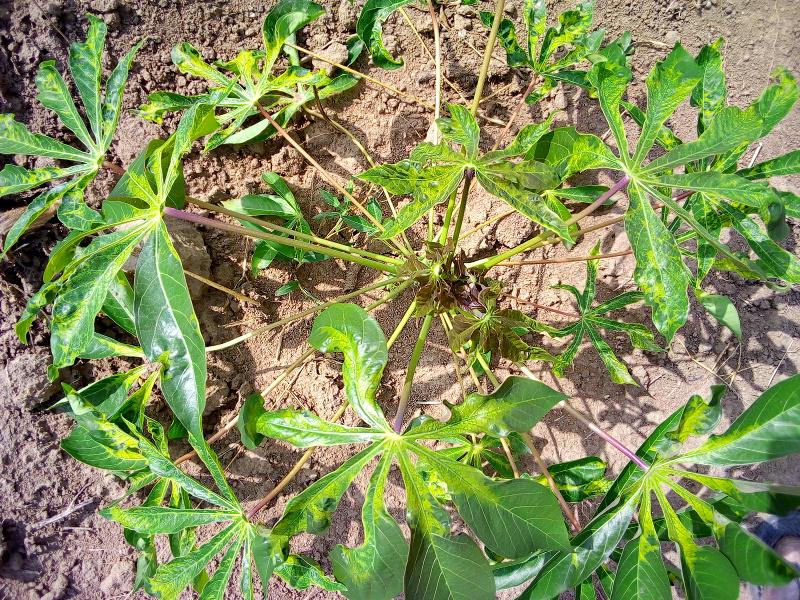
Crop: cassava
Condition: mosaic_disease